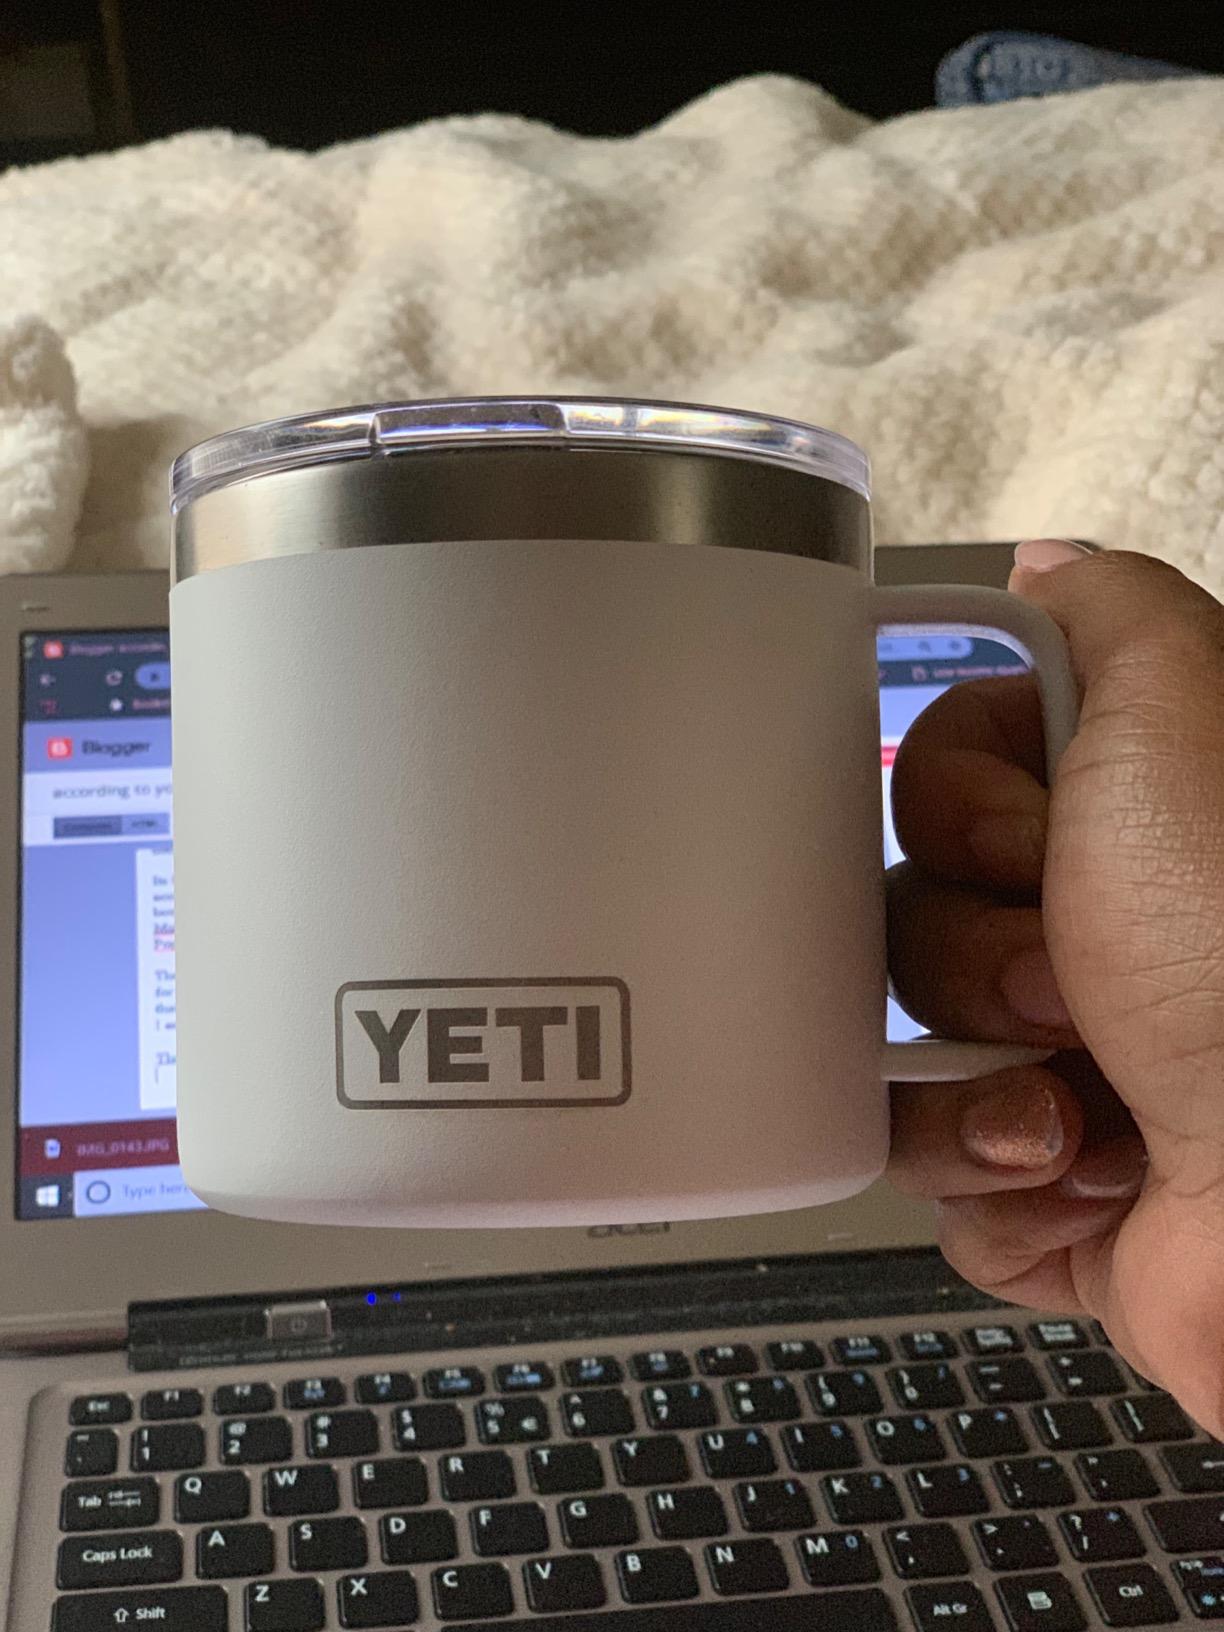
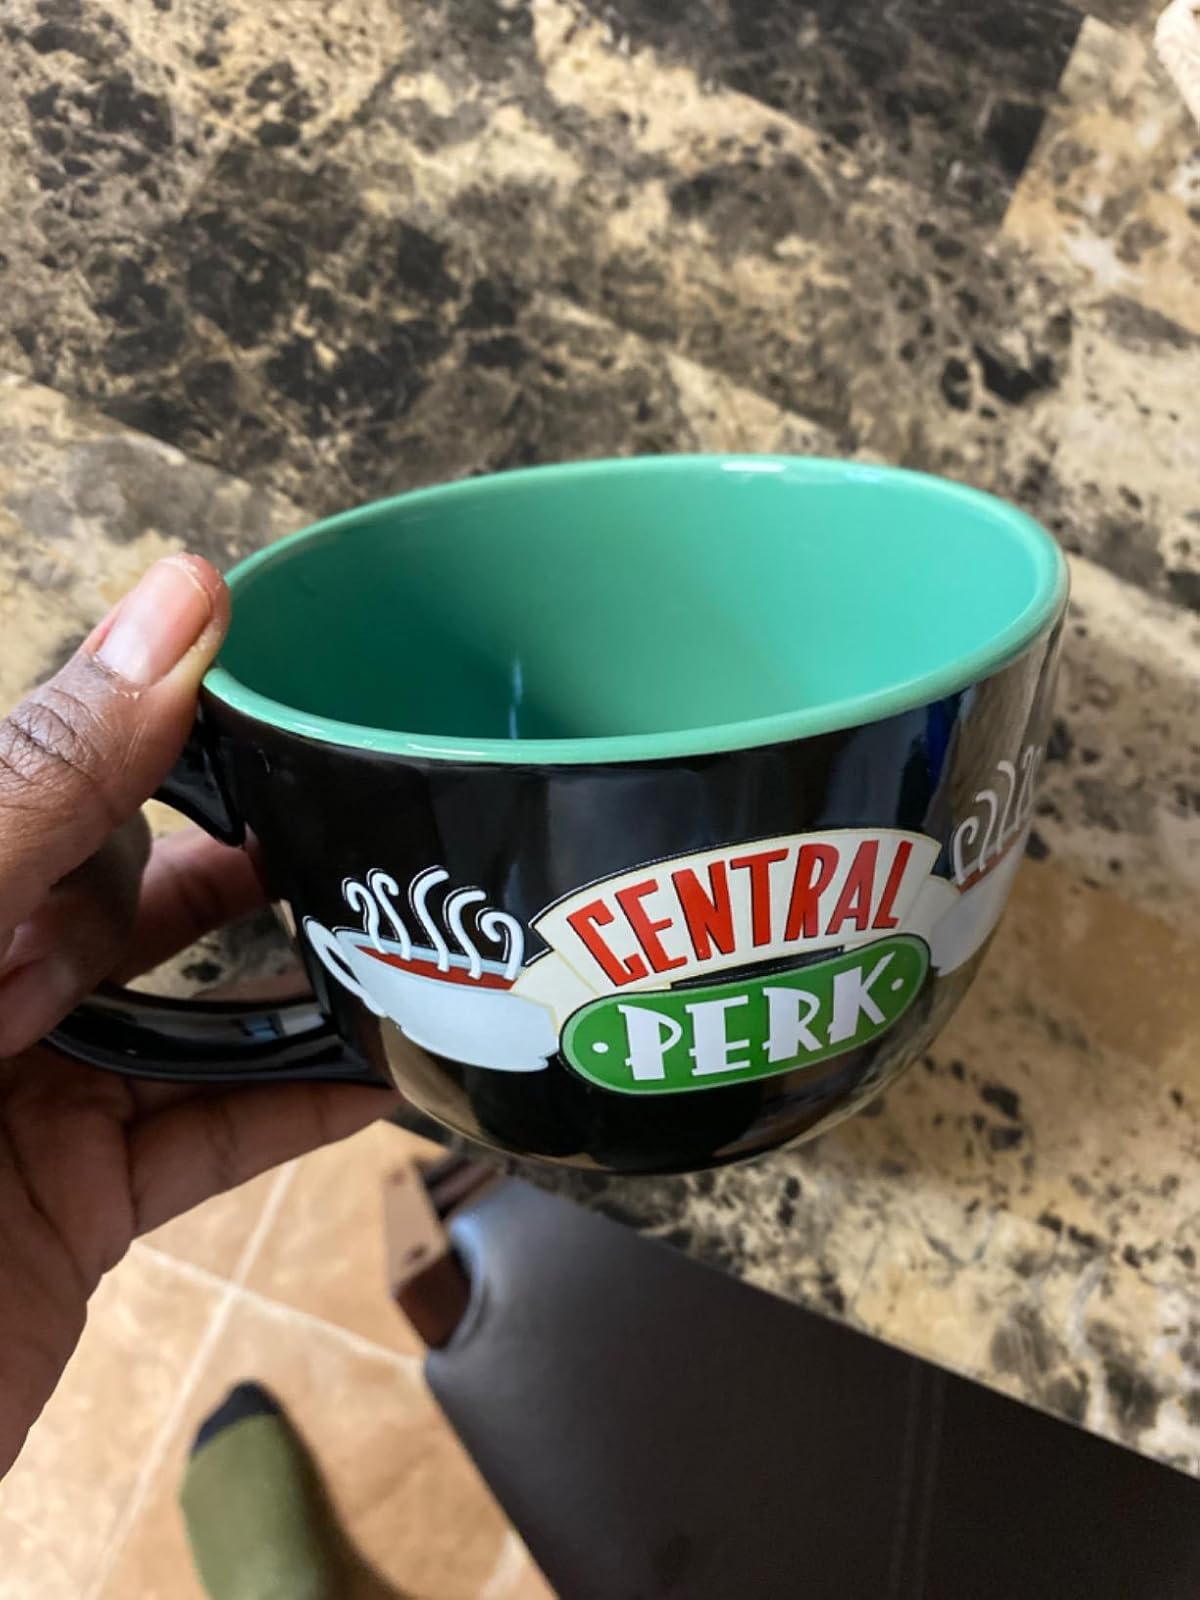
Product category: items_mug
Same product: no